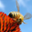
Label: bee